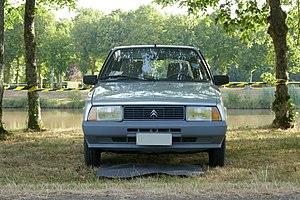
Axel 11 R italienne de 1986 au Centenaire Citroën
La Citroën Axel est le modèle d'exportation, pour quelques pays d'Europe de l'Ouest, de la petite berline Oltcit présentée en octobre 1981 et produite à Craiova en Roumanie. En France, cinq versions ont été vendues à partir de juillet 1984 : Axel, Axel, Axel 11 R, Axel 12 TRS, et Axel 12 TRS.